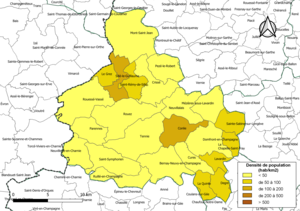
Carte des densités de population (millésimée 2016) des communes de la Communauté de communes de la Champagne Conlinoise et du Pays de Sillé, département de la Sarthe, France. Composition au 1er janvier 2019.
La communauté de communes de la Champagne Conlinoise et du Pays de Sillé est une communauté de communes française, créée au 1ᵉʳ janvier 2017 et située dans le département de la Sarthe et la région Pays de la Loire.